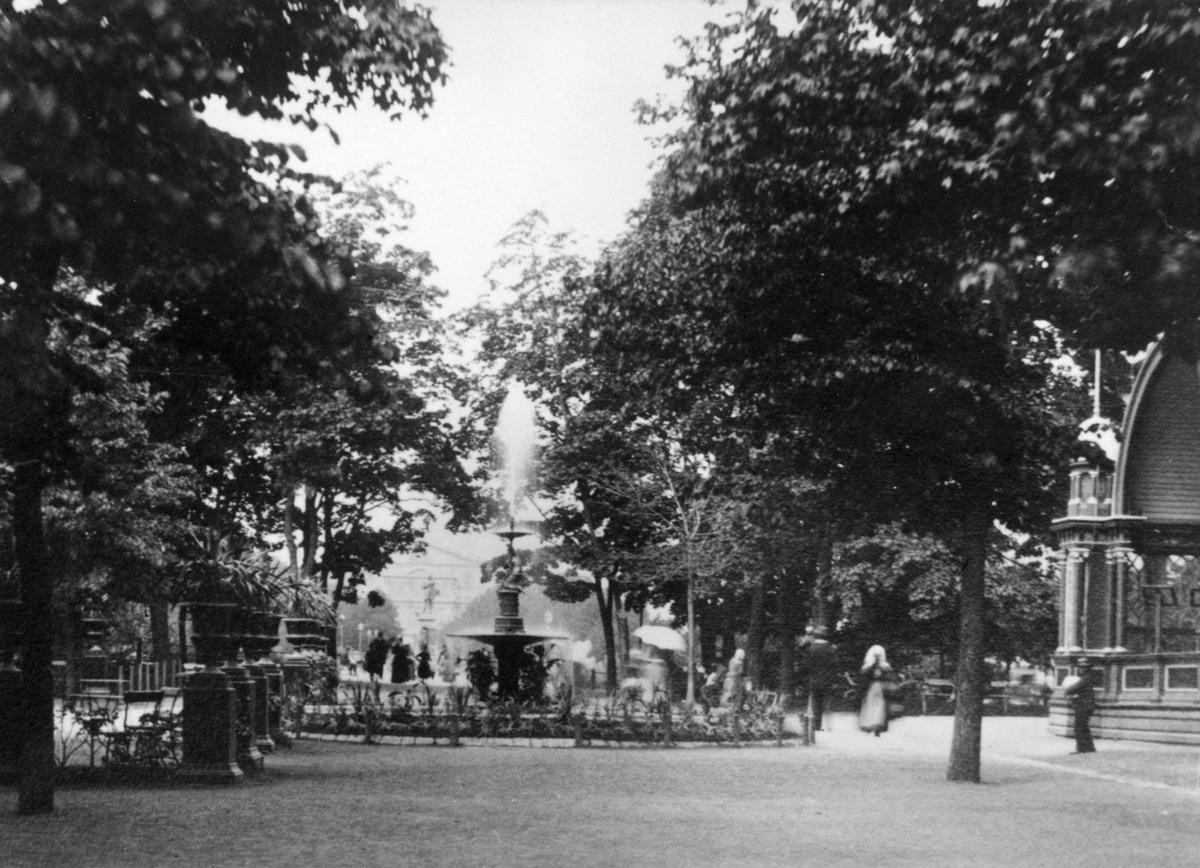
Kappeliesplanadi
sisällön kuvaus: Kappeliesplanadi. mustavalkoinen
Ajankohta: kuvausaika 1889
Paikka: Suomi, Uusimaa, Helsinki, Kaartinkaupunki Helsinki, Kappeliesplanadi
Aiheet: puistot, suihkukaivot